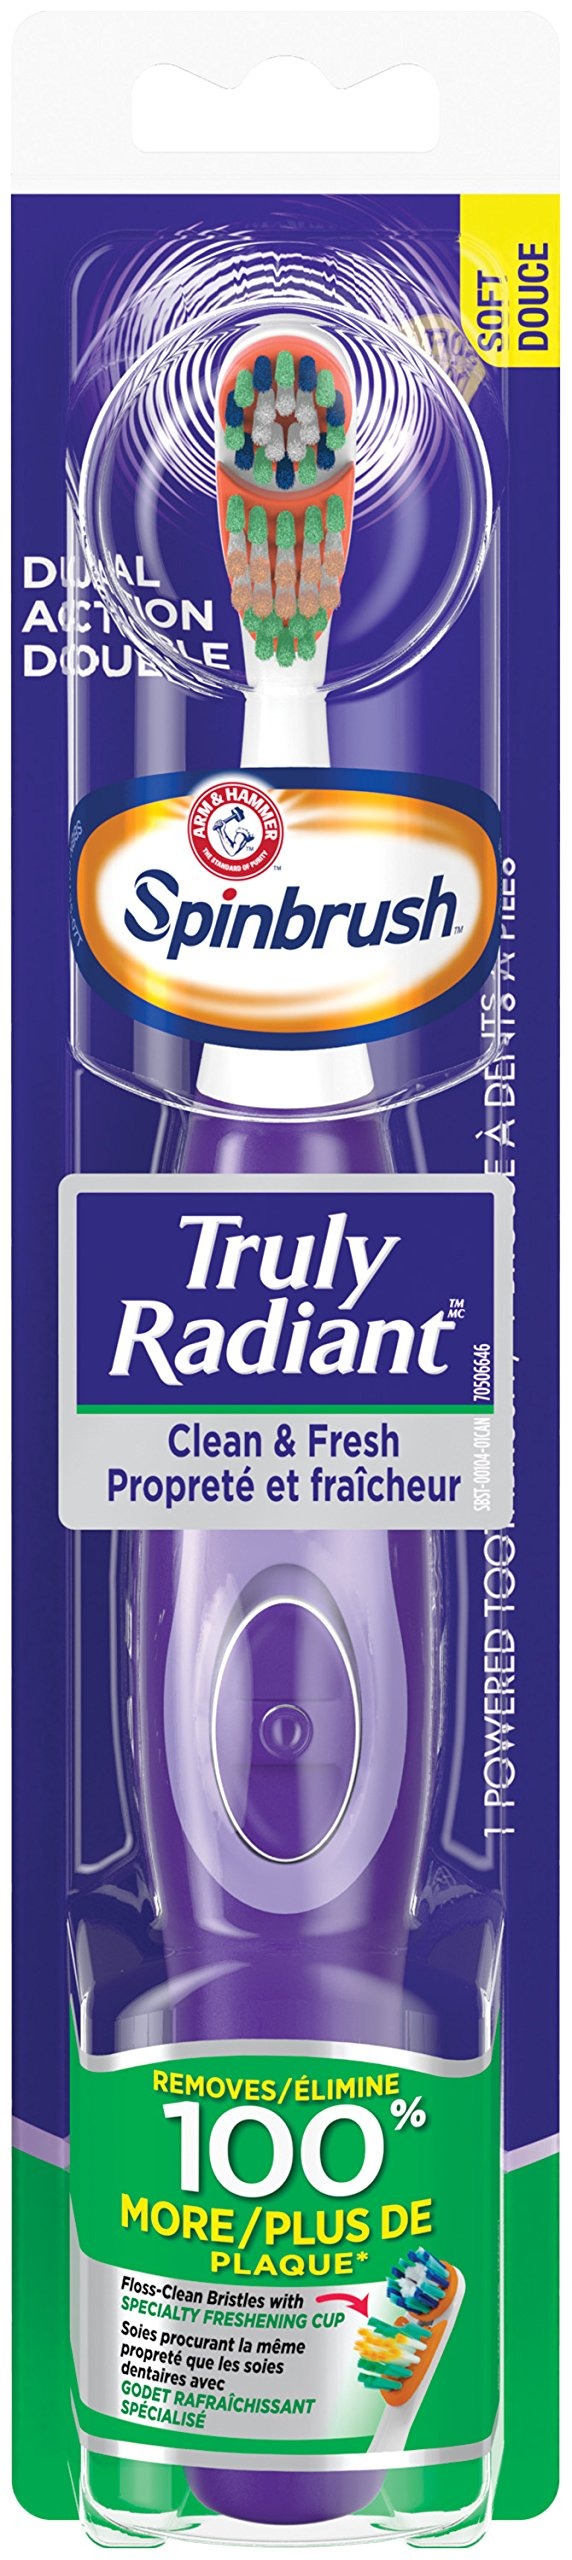
Item Name: Spinbrush 7016 Truly Radiant Clean & Fresh Battery Powered Toothbrush
Bullet Point 1: Dual action brush head technology
Bullet Point 2: Micro-Cleaning bristles designed to give you a "dentist clean"
Bullet Point 3: Removes 100% more plaque in hard-to-reach places vs. Manual toothbrush
Bullet Point 4: Brush head is replaceable
Value: 1.0
Unit: count

Price: 11.68